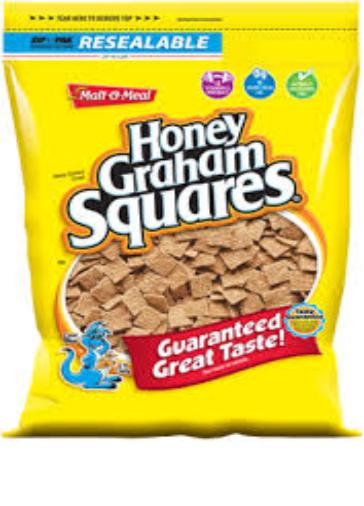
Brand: Honey Graham
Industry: Food